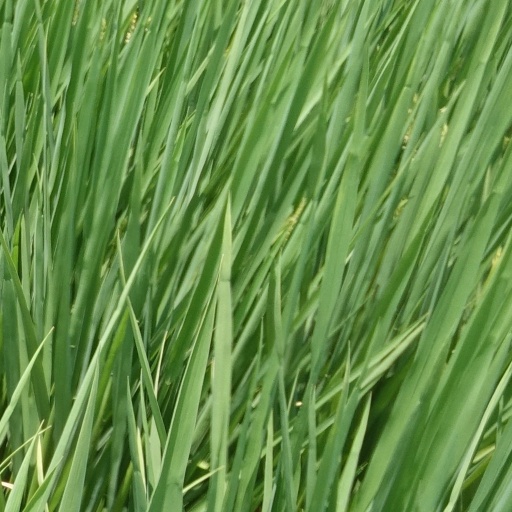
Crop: rice